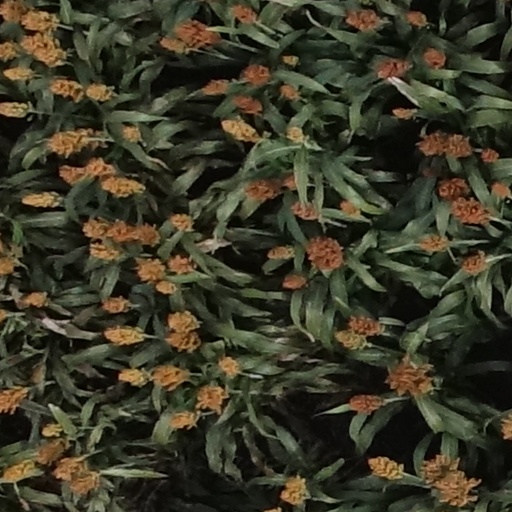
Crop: sorghum